Totonacapan

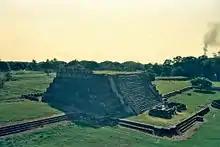
Pyramid at the Cempoala site

The most important archeological site in the region is El Tajín, located near Papantla, and is one of the largest and most important cities of the Classic era of Mesoamerica. A part of the Classic Veracruz culture, El Tajín flourished from 600 to 1200 C.E. and during this time numerous temples, palaces, ballcourts, and pyramids were built.